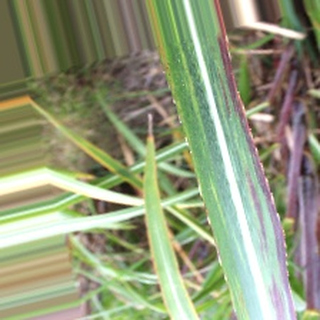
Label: sugarcane_bacterial_blight